La Manada rape case

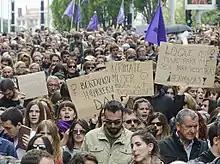
Demonstration against the sentence in Pamplona

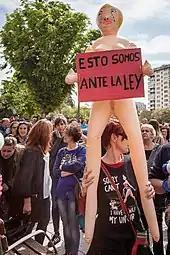
Protesters in Pamplona

In the early hours of 7 July, an 18-year-old girl reported a rape to the Police of Pamplona, perpetrated by five young men. The girl, who was going to her car to sleep, was accompanied during a part of the journey by the group of men she had just met. She alleged that they pushed her into a doorway of a building. While some committed the crime, others recorded it on their mobile phones. She was later abandoned in the doorway and her mobile phone was stolen.